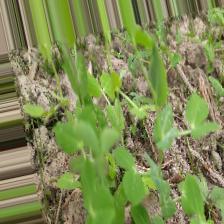
Label: Normal